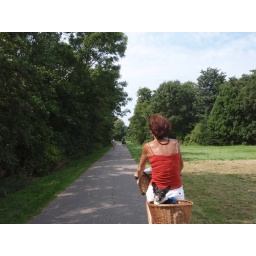
We saw lots of dogs getting rides in bike baskets.